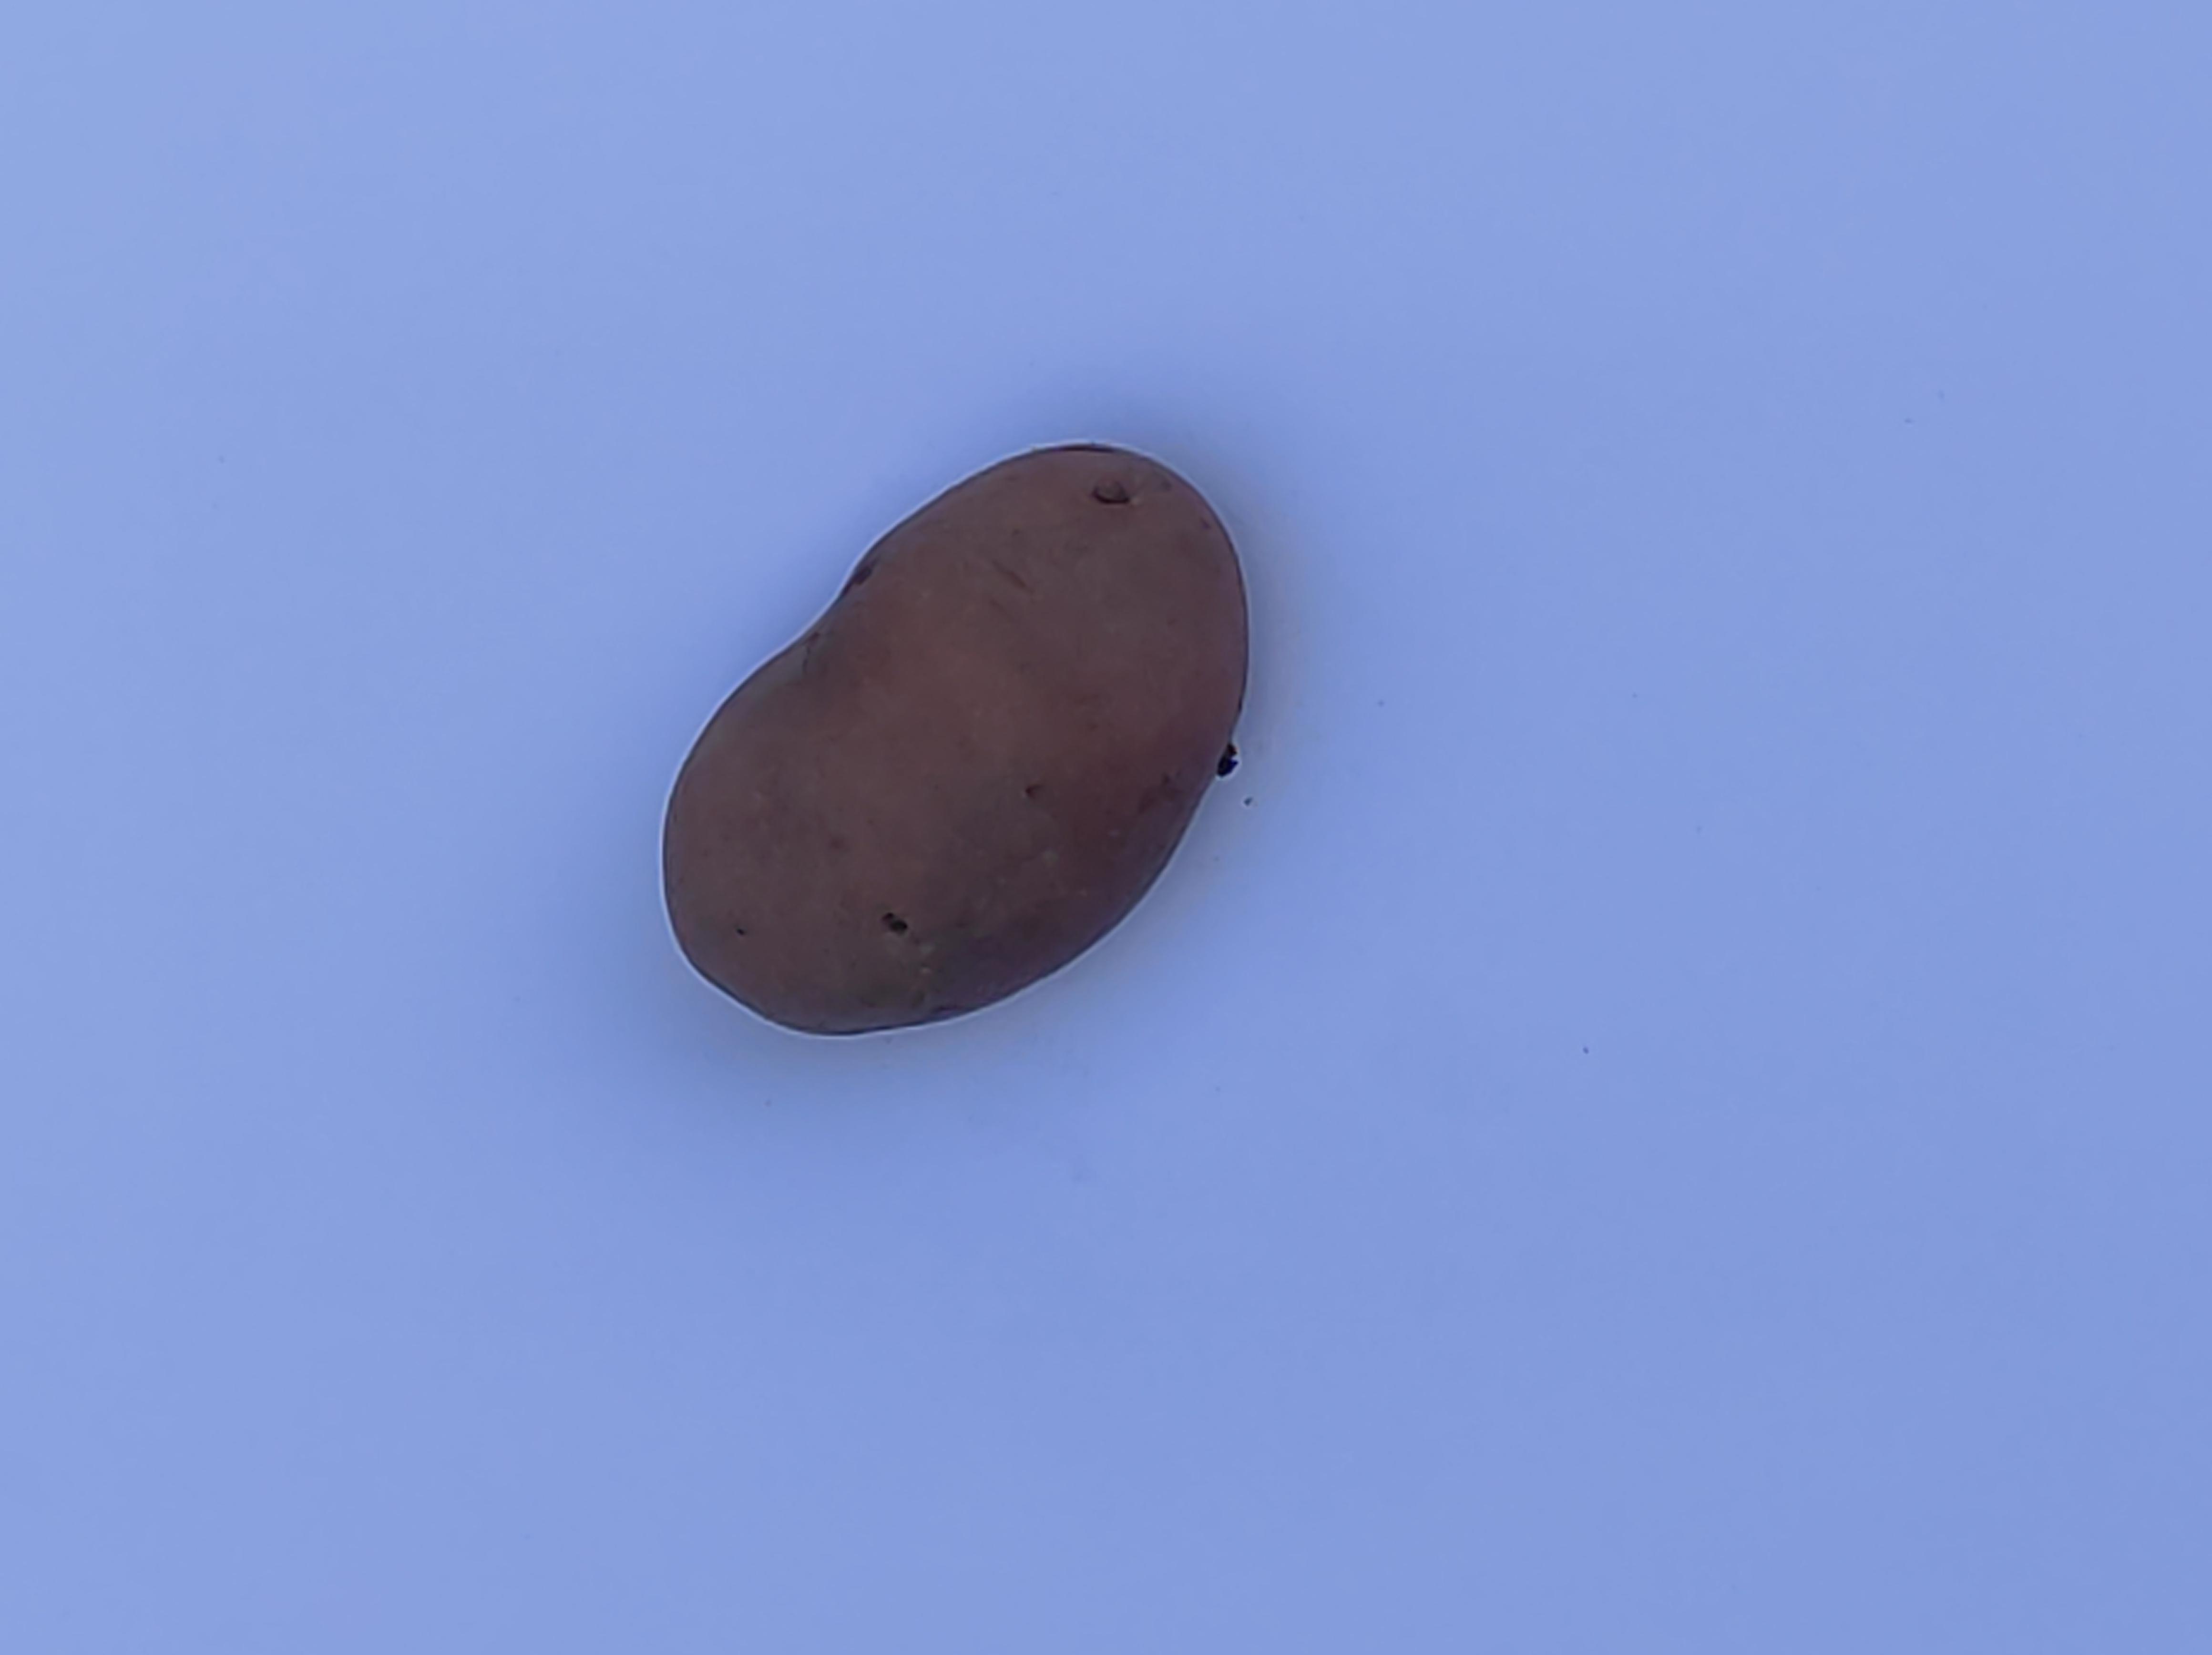
Label: Potato